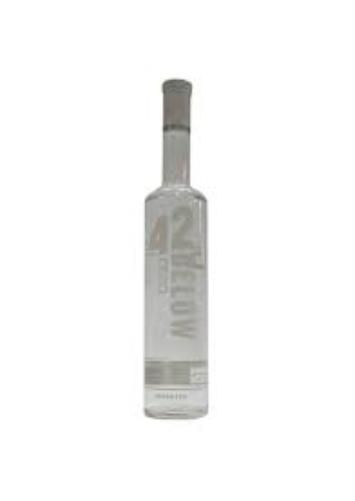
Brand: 42 Below
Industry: Food